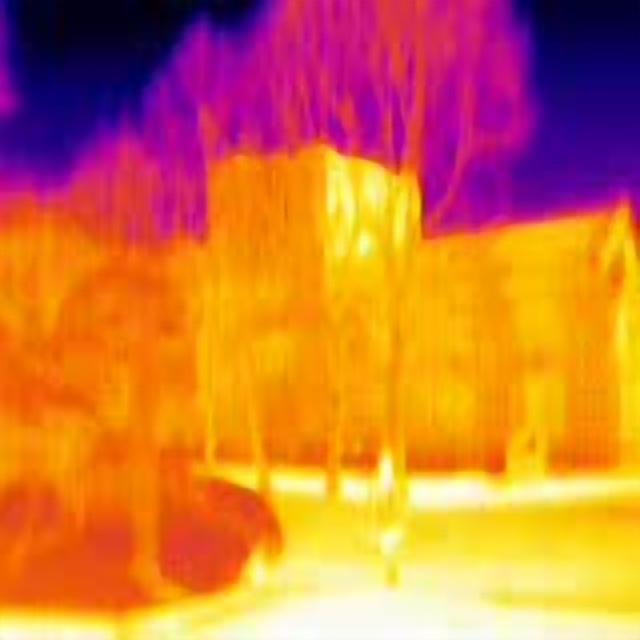
Detected objects:
label: person